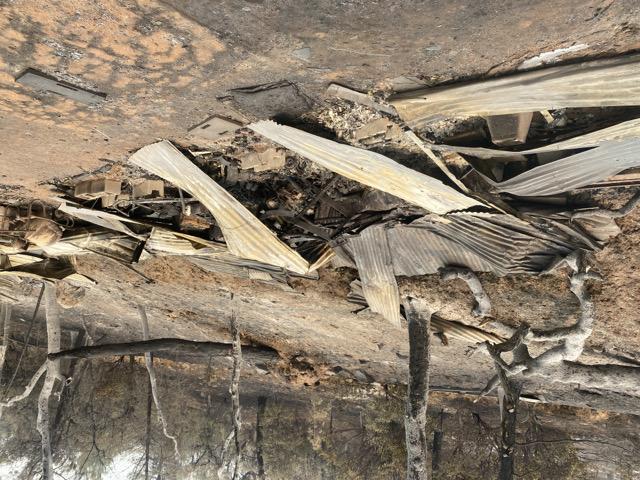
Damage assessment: destroyed